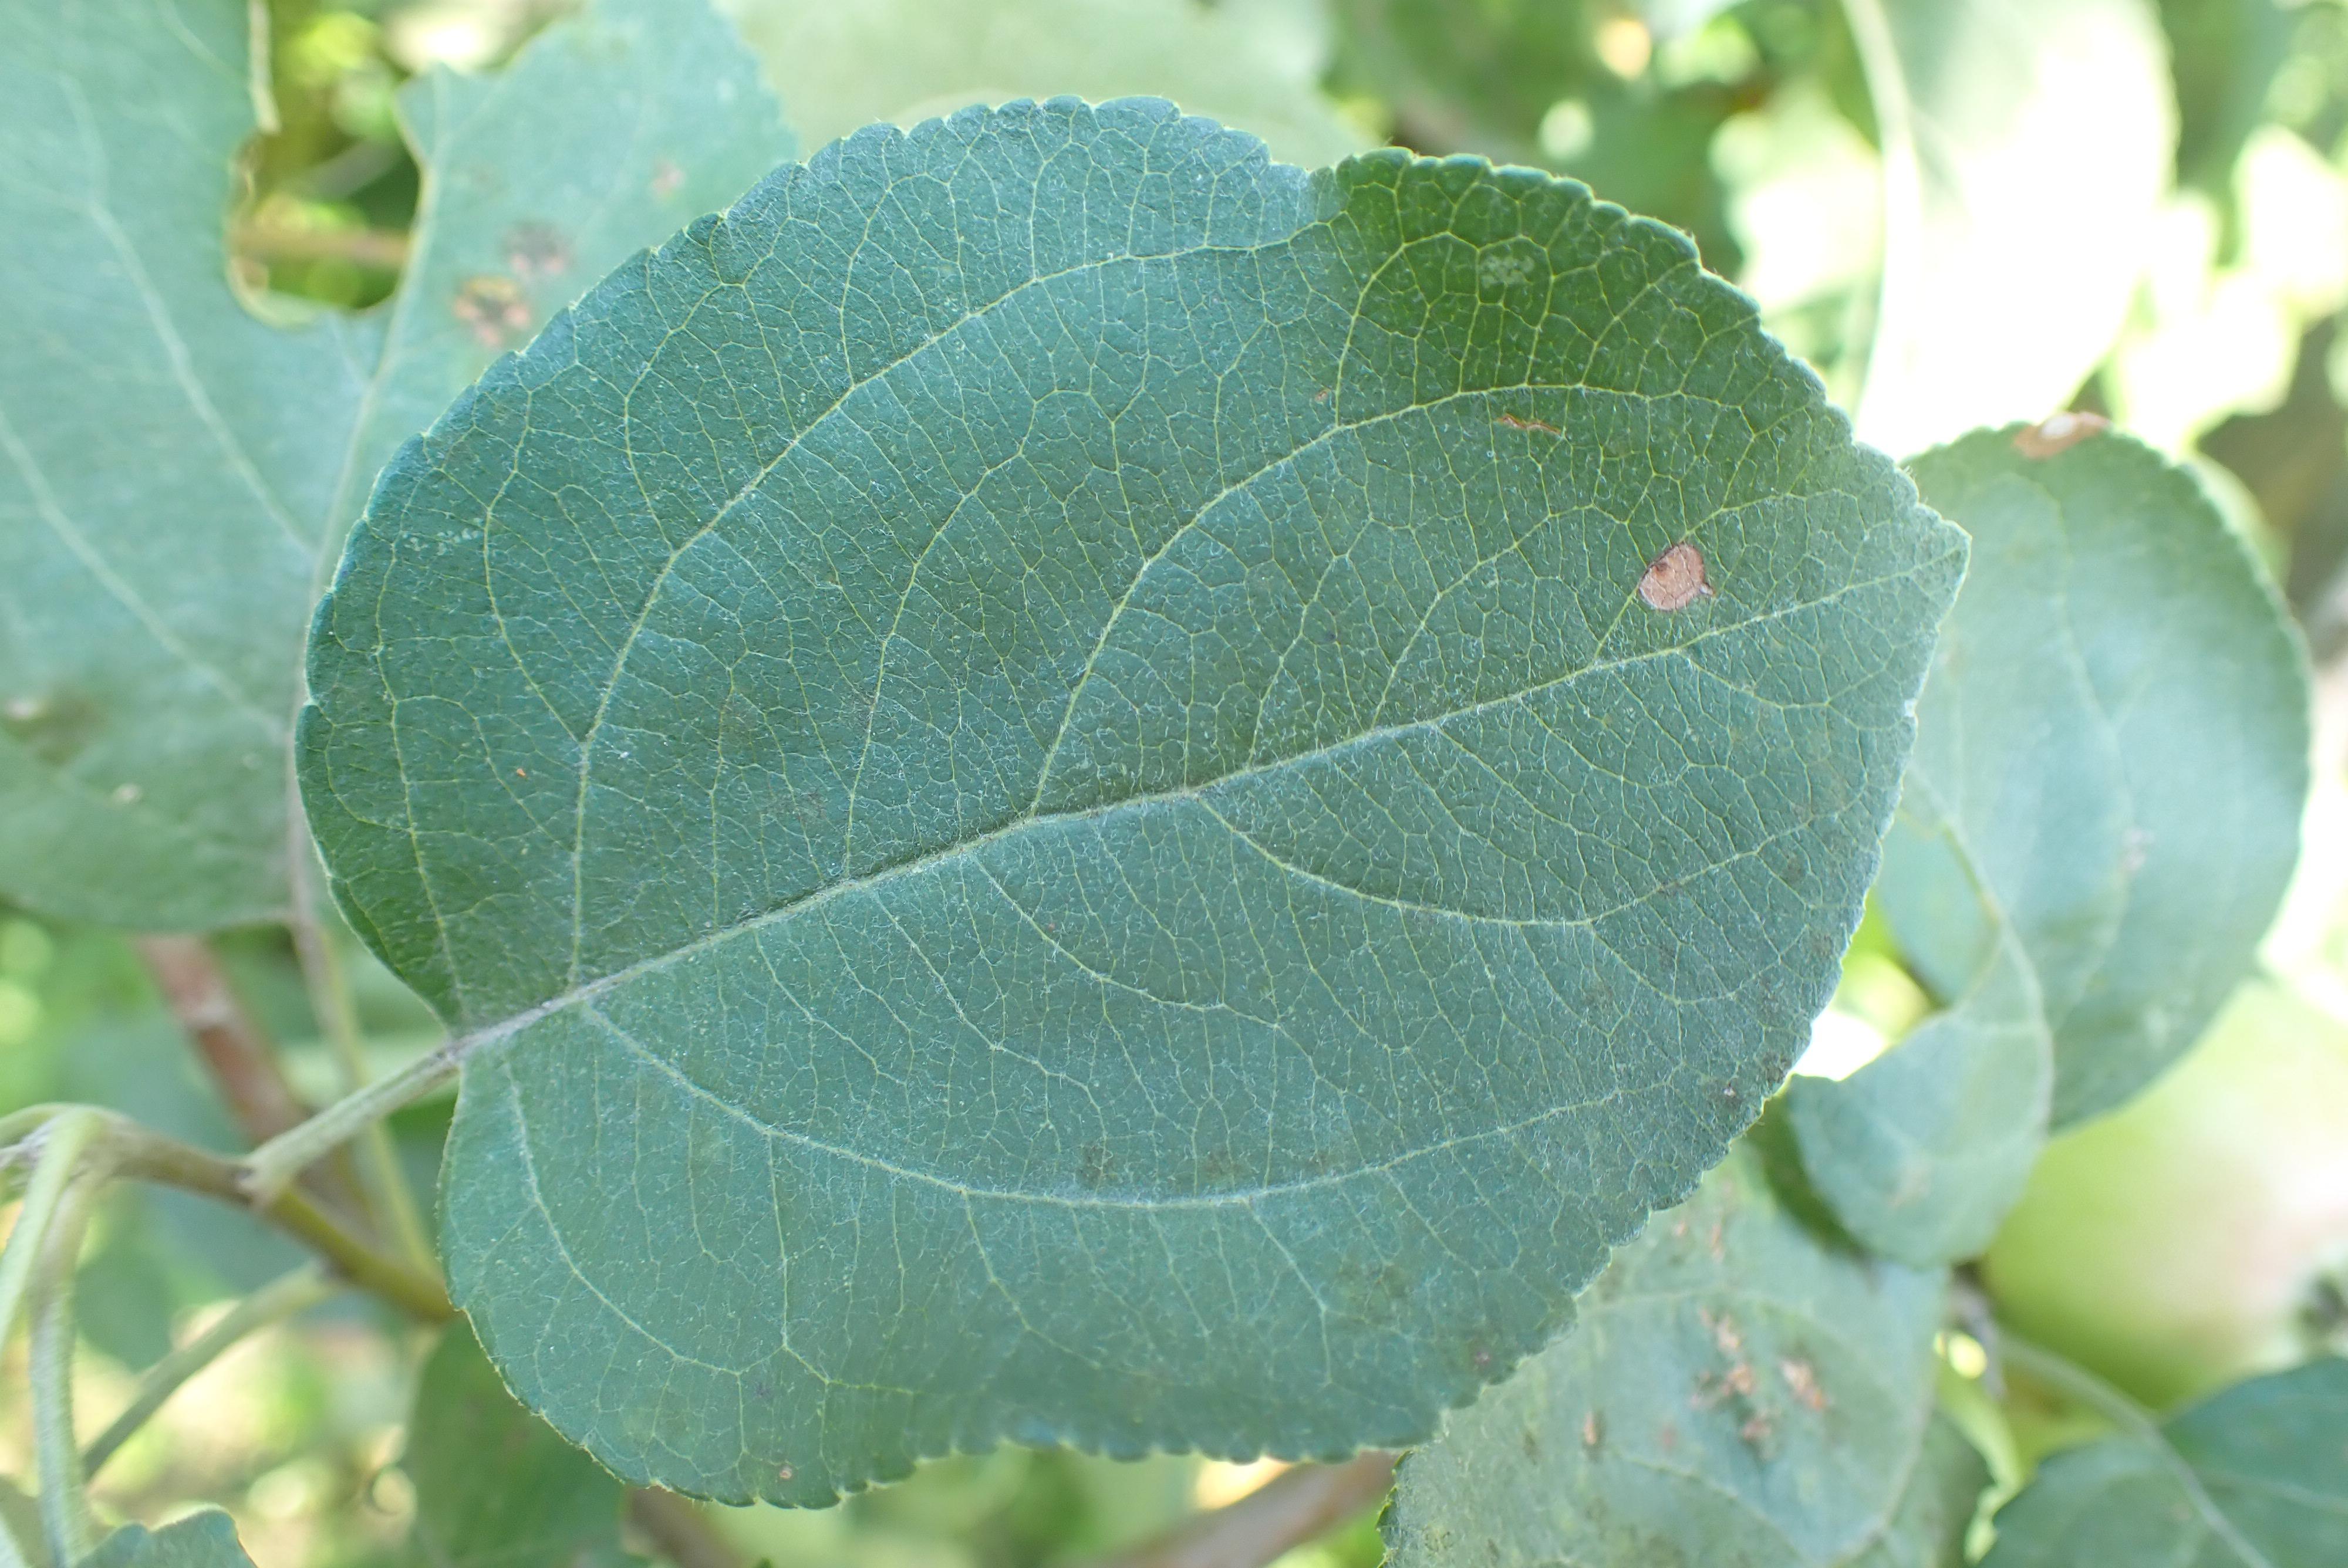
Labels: frog_eye_leaf_spot